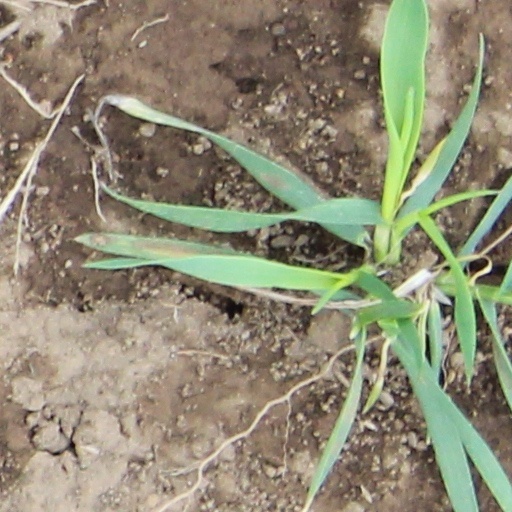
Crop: wheat